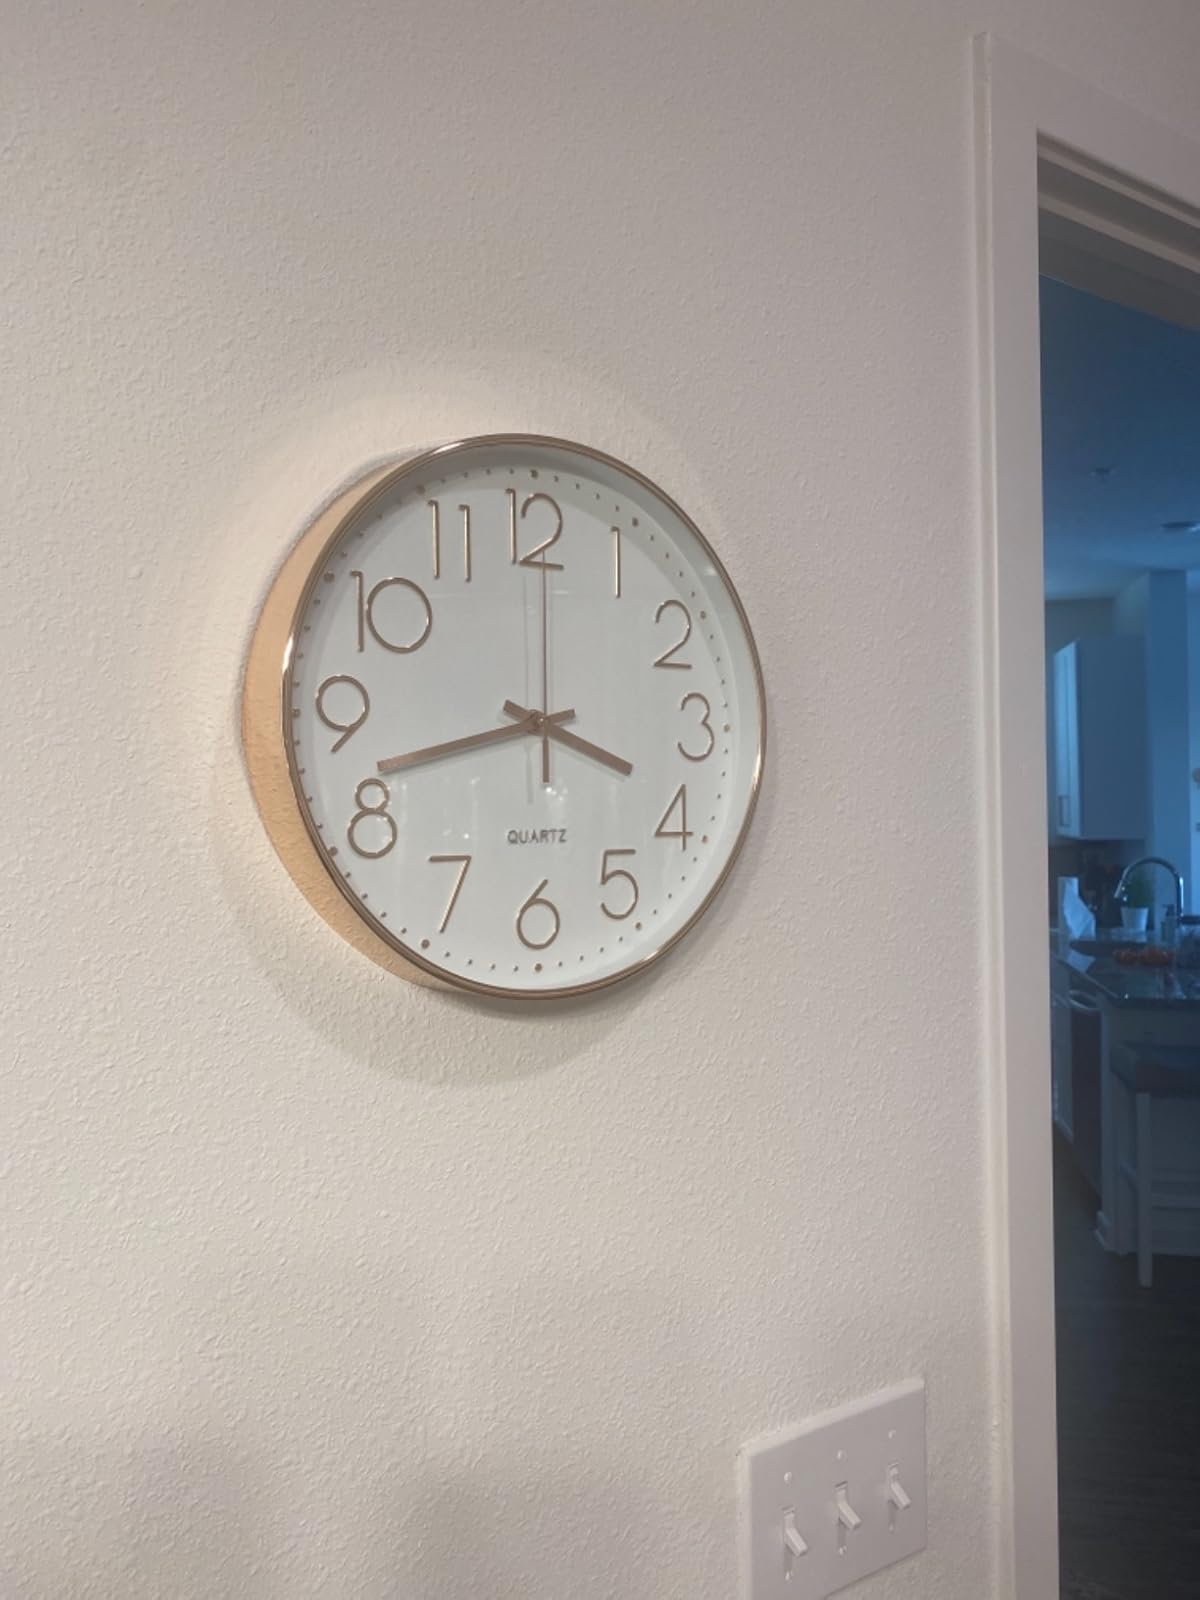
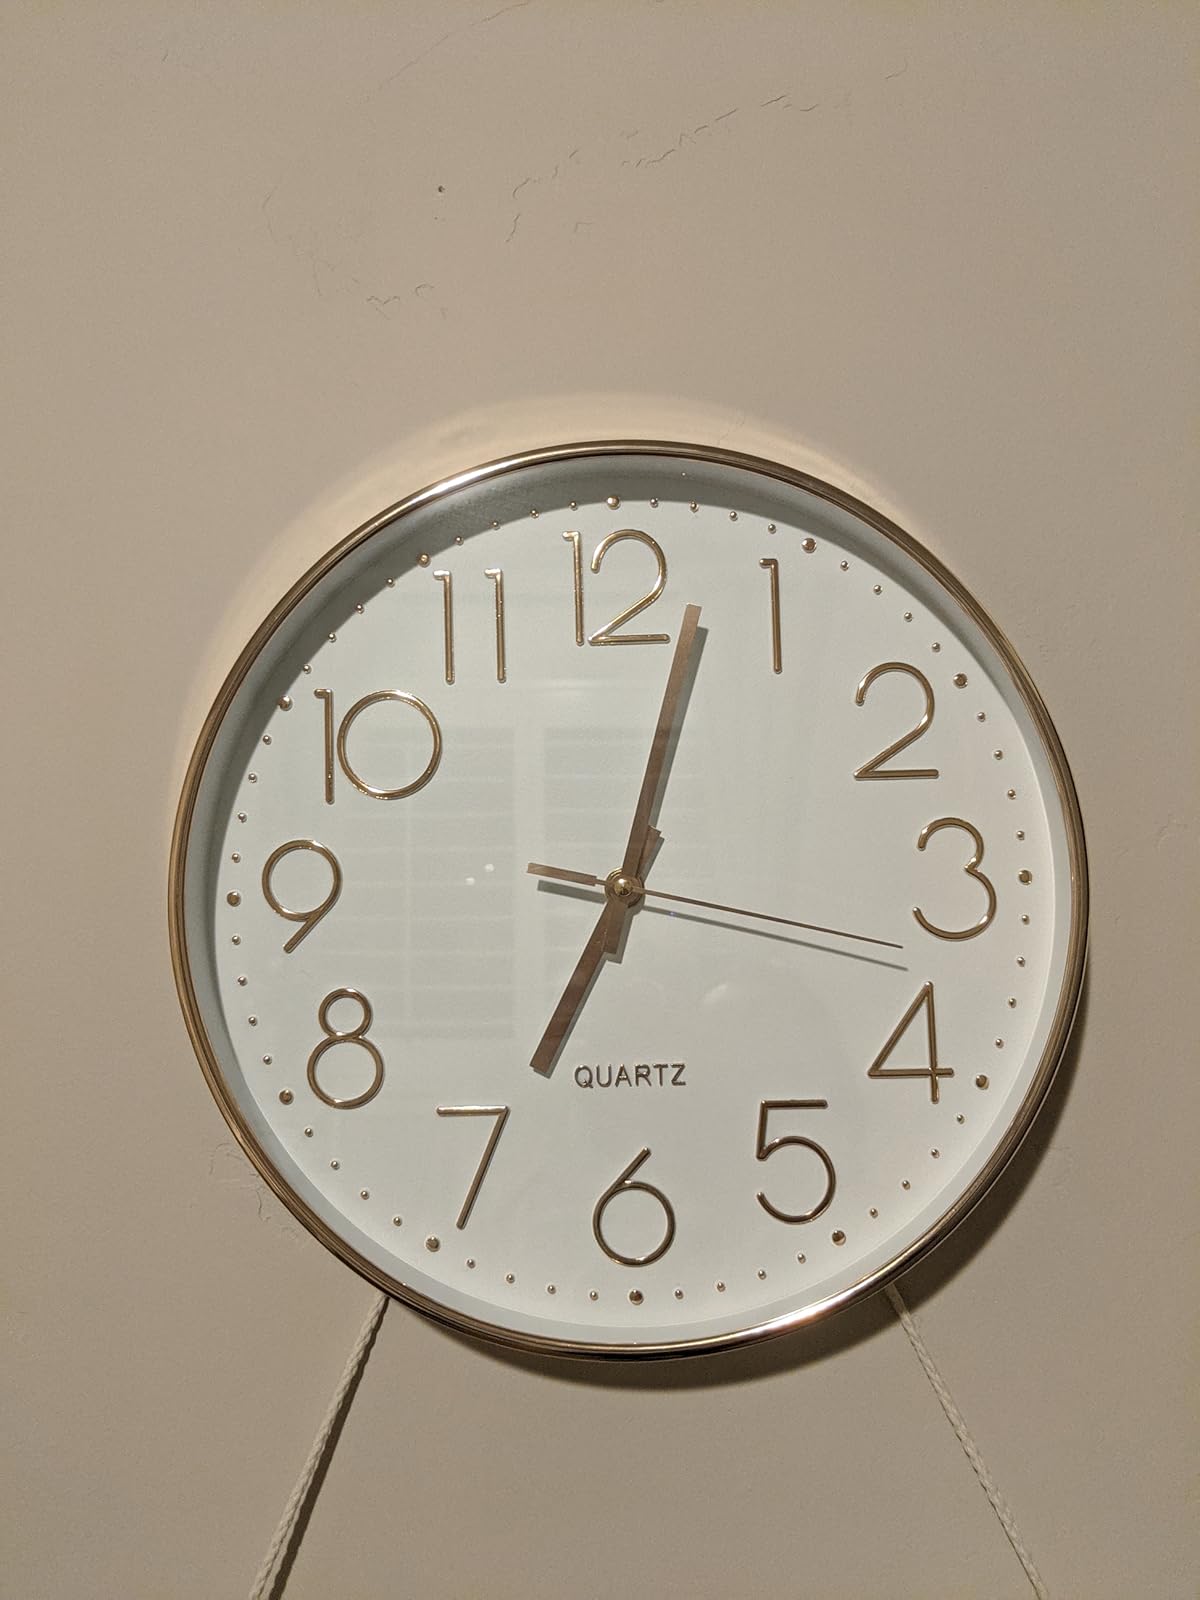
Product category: clock
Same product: yes